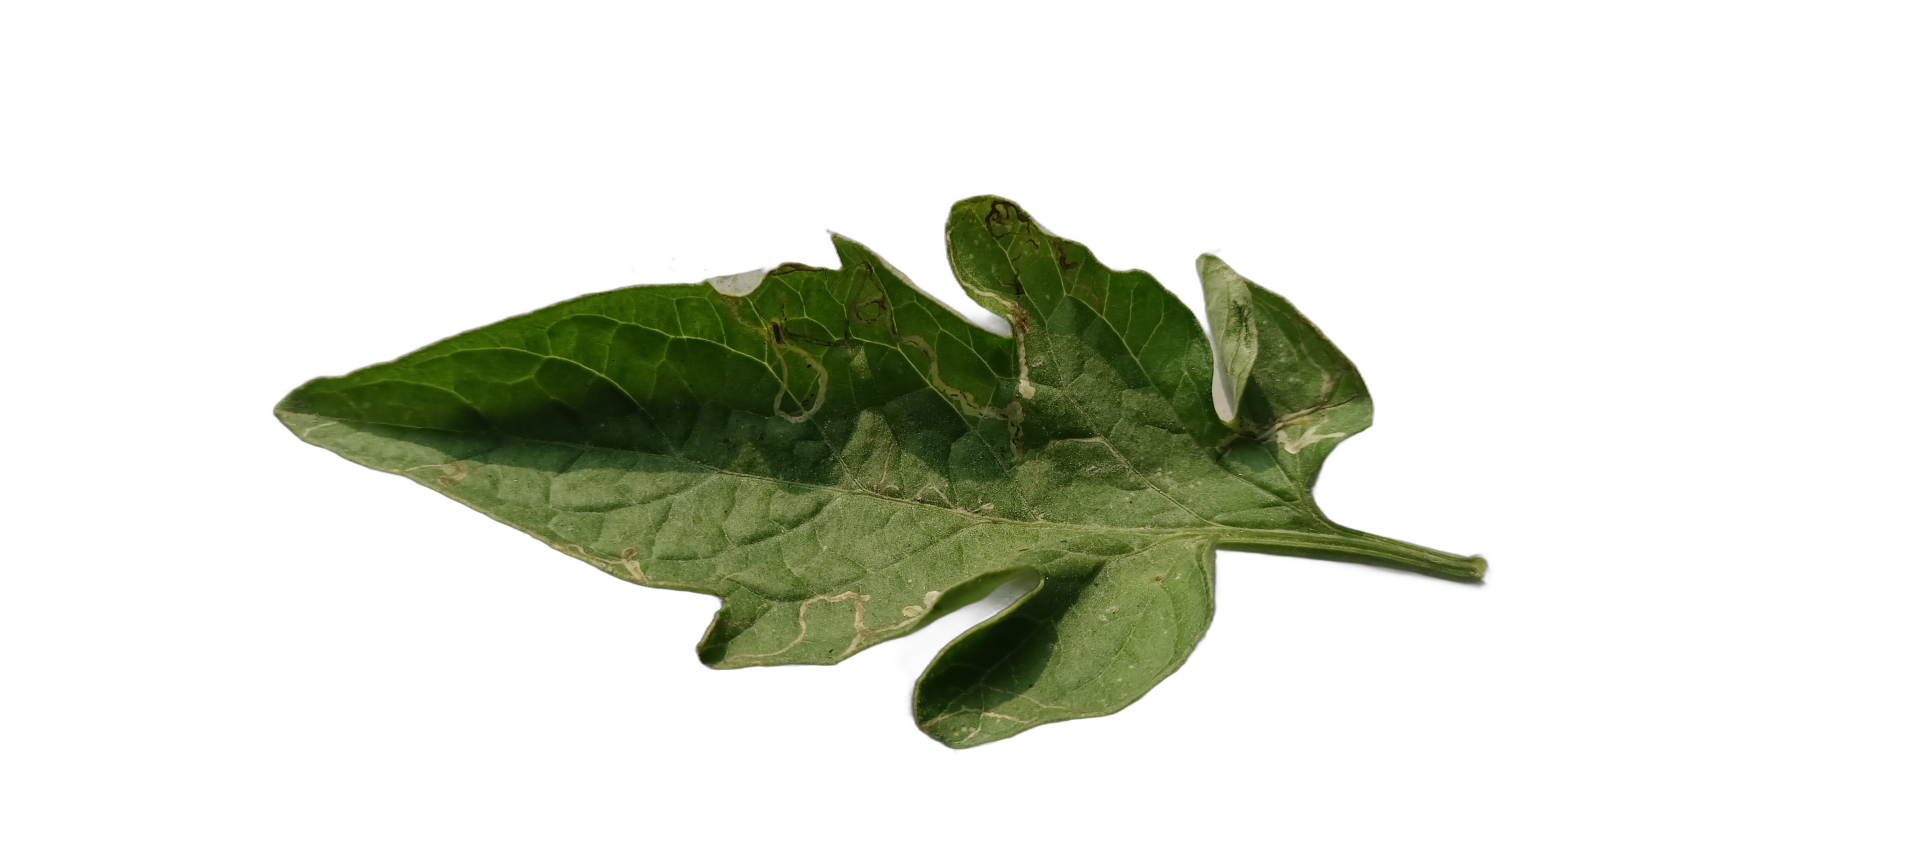
Crop: Tomato
Label: Spot